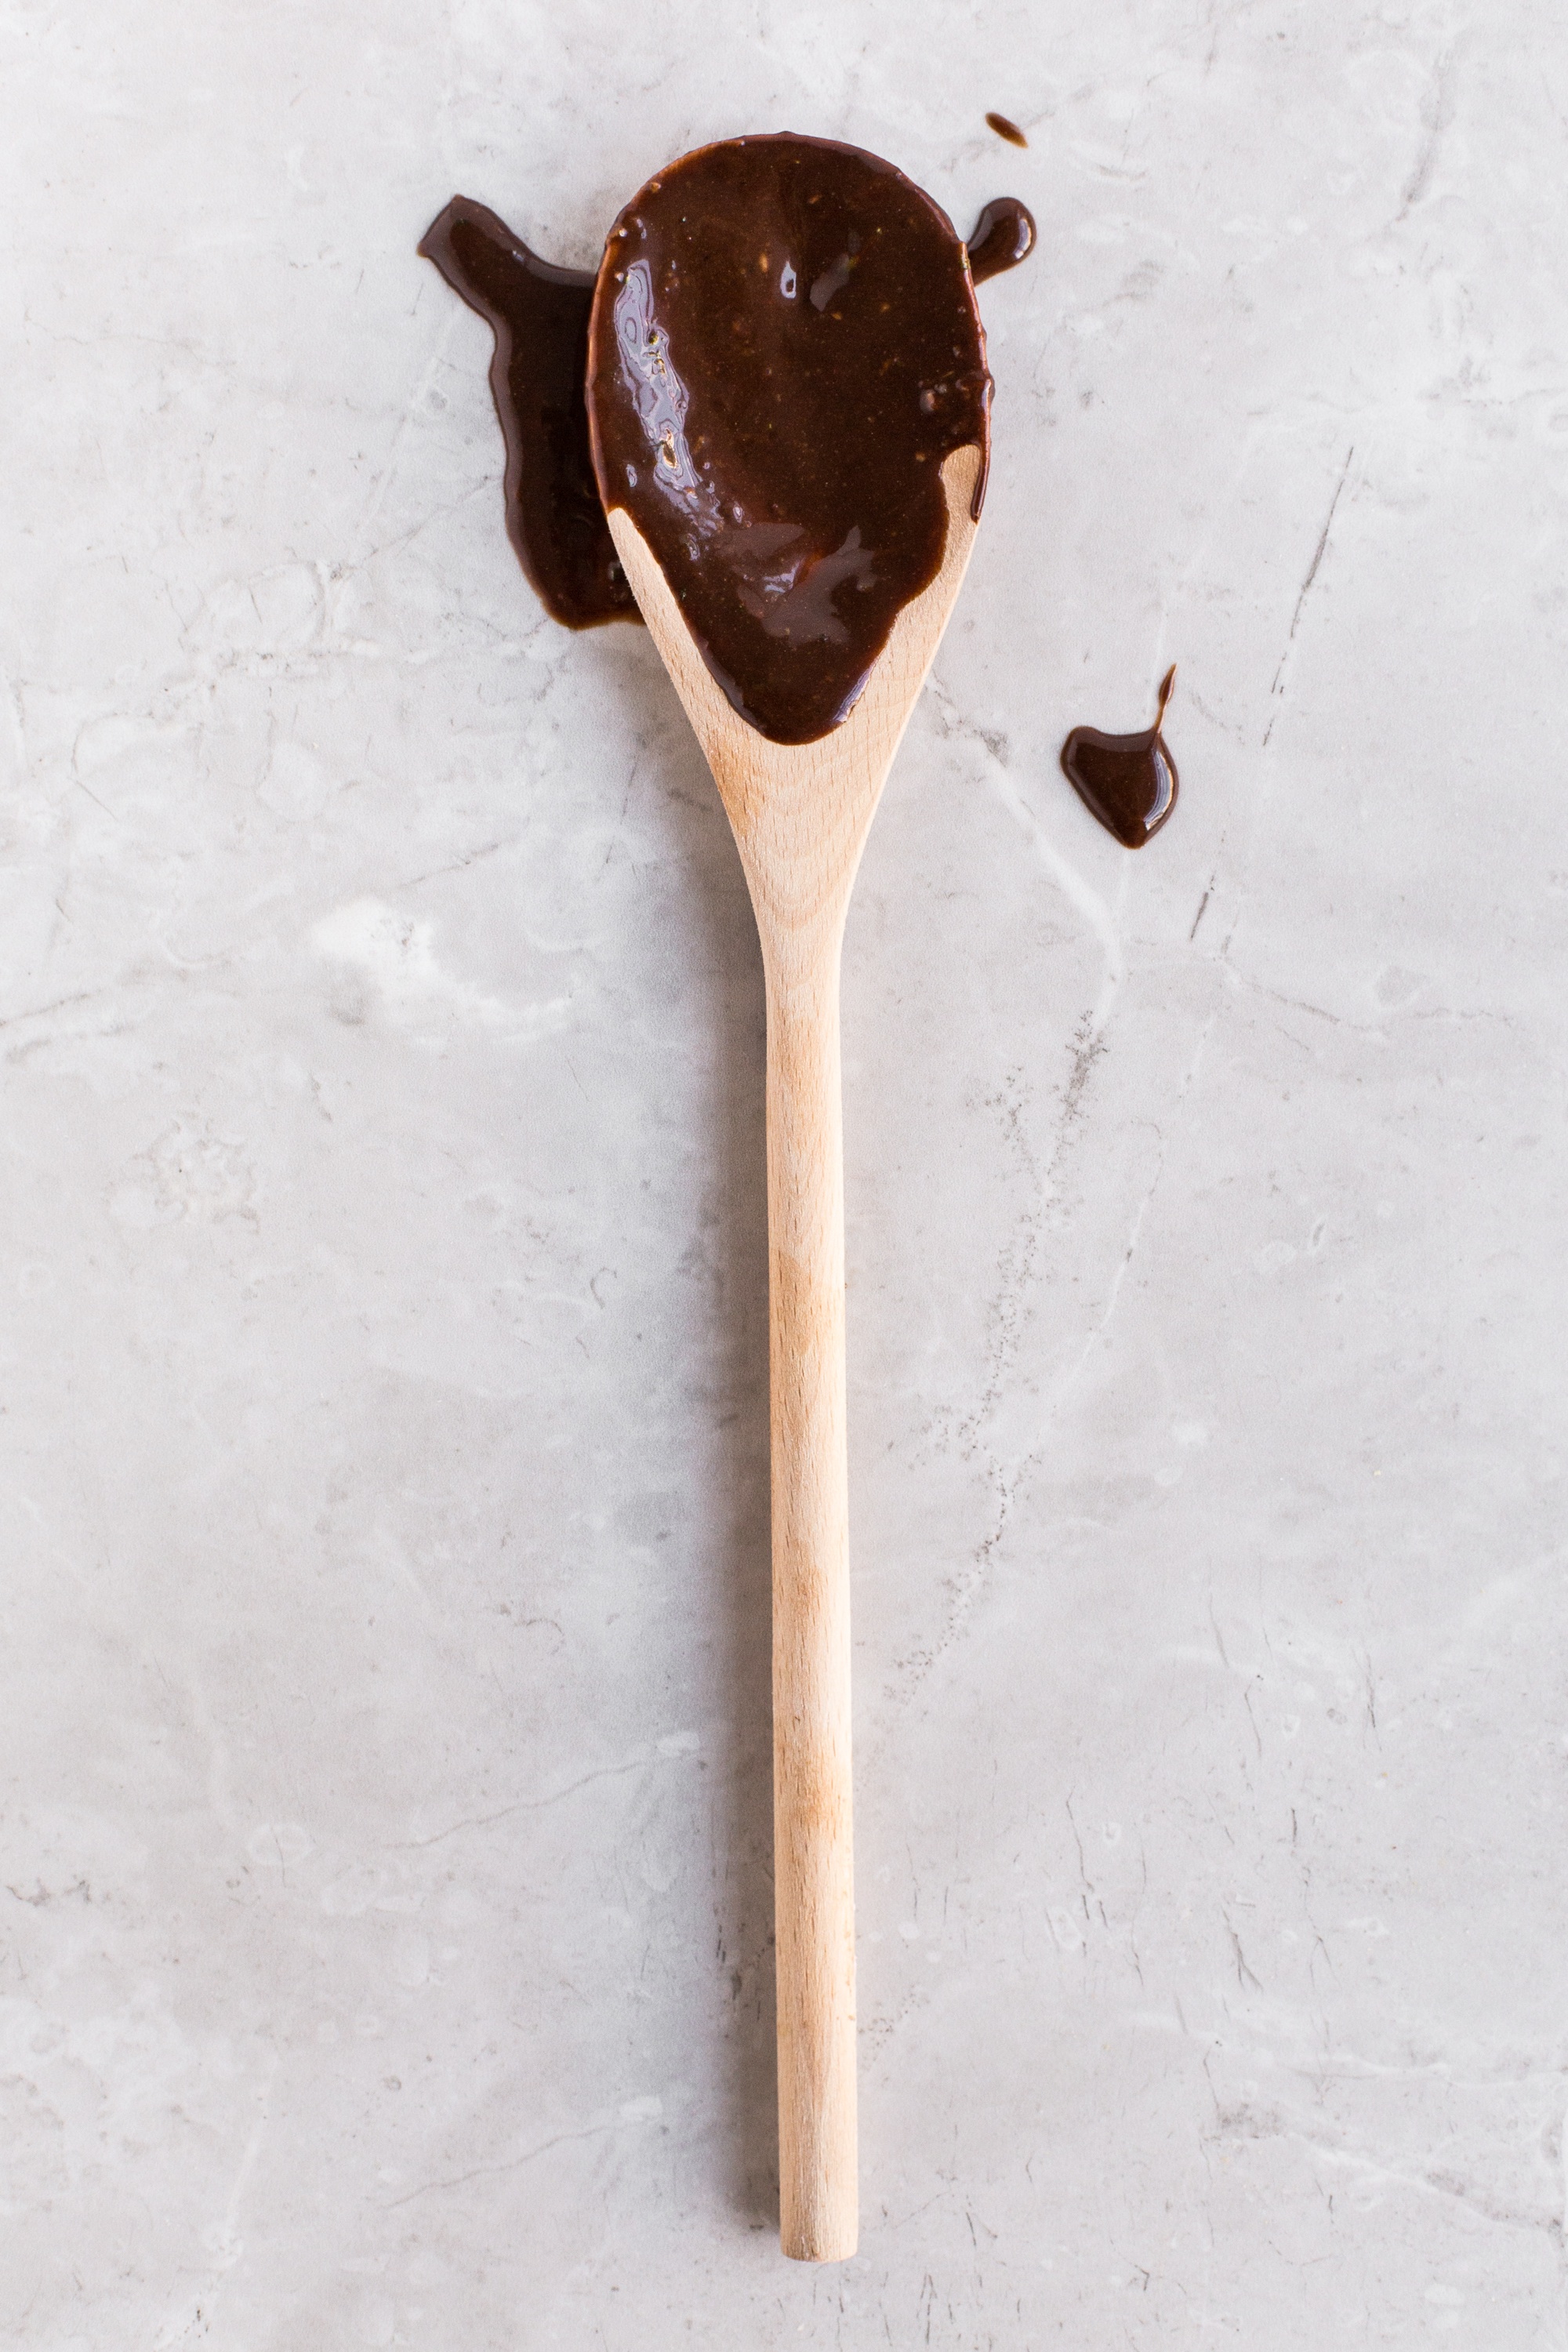
wood, tool, food, dessert